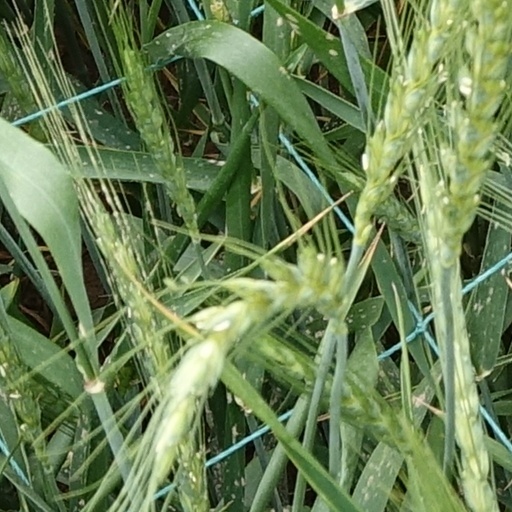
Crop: wheat